Filmfare Award for Best Actress

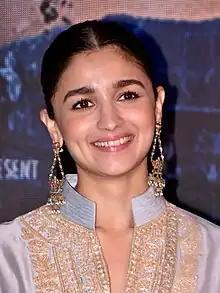
The 2024 recipient: Alia Bhatt for "Rocky Aur Rani Kii Prem Kahaani"

The Filmfare Award for Best Actress is given by "Filmfare" as part of its annual Filmfare Awards for Hindi films, to recognise the female performer who has delivered an outstanding performance in a leading role. The award was first given in 1954 for the films released in the preceding year 1953.